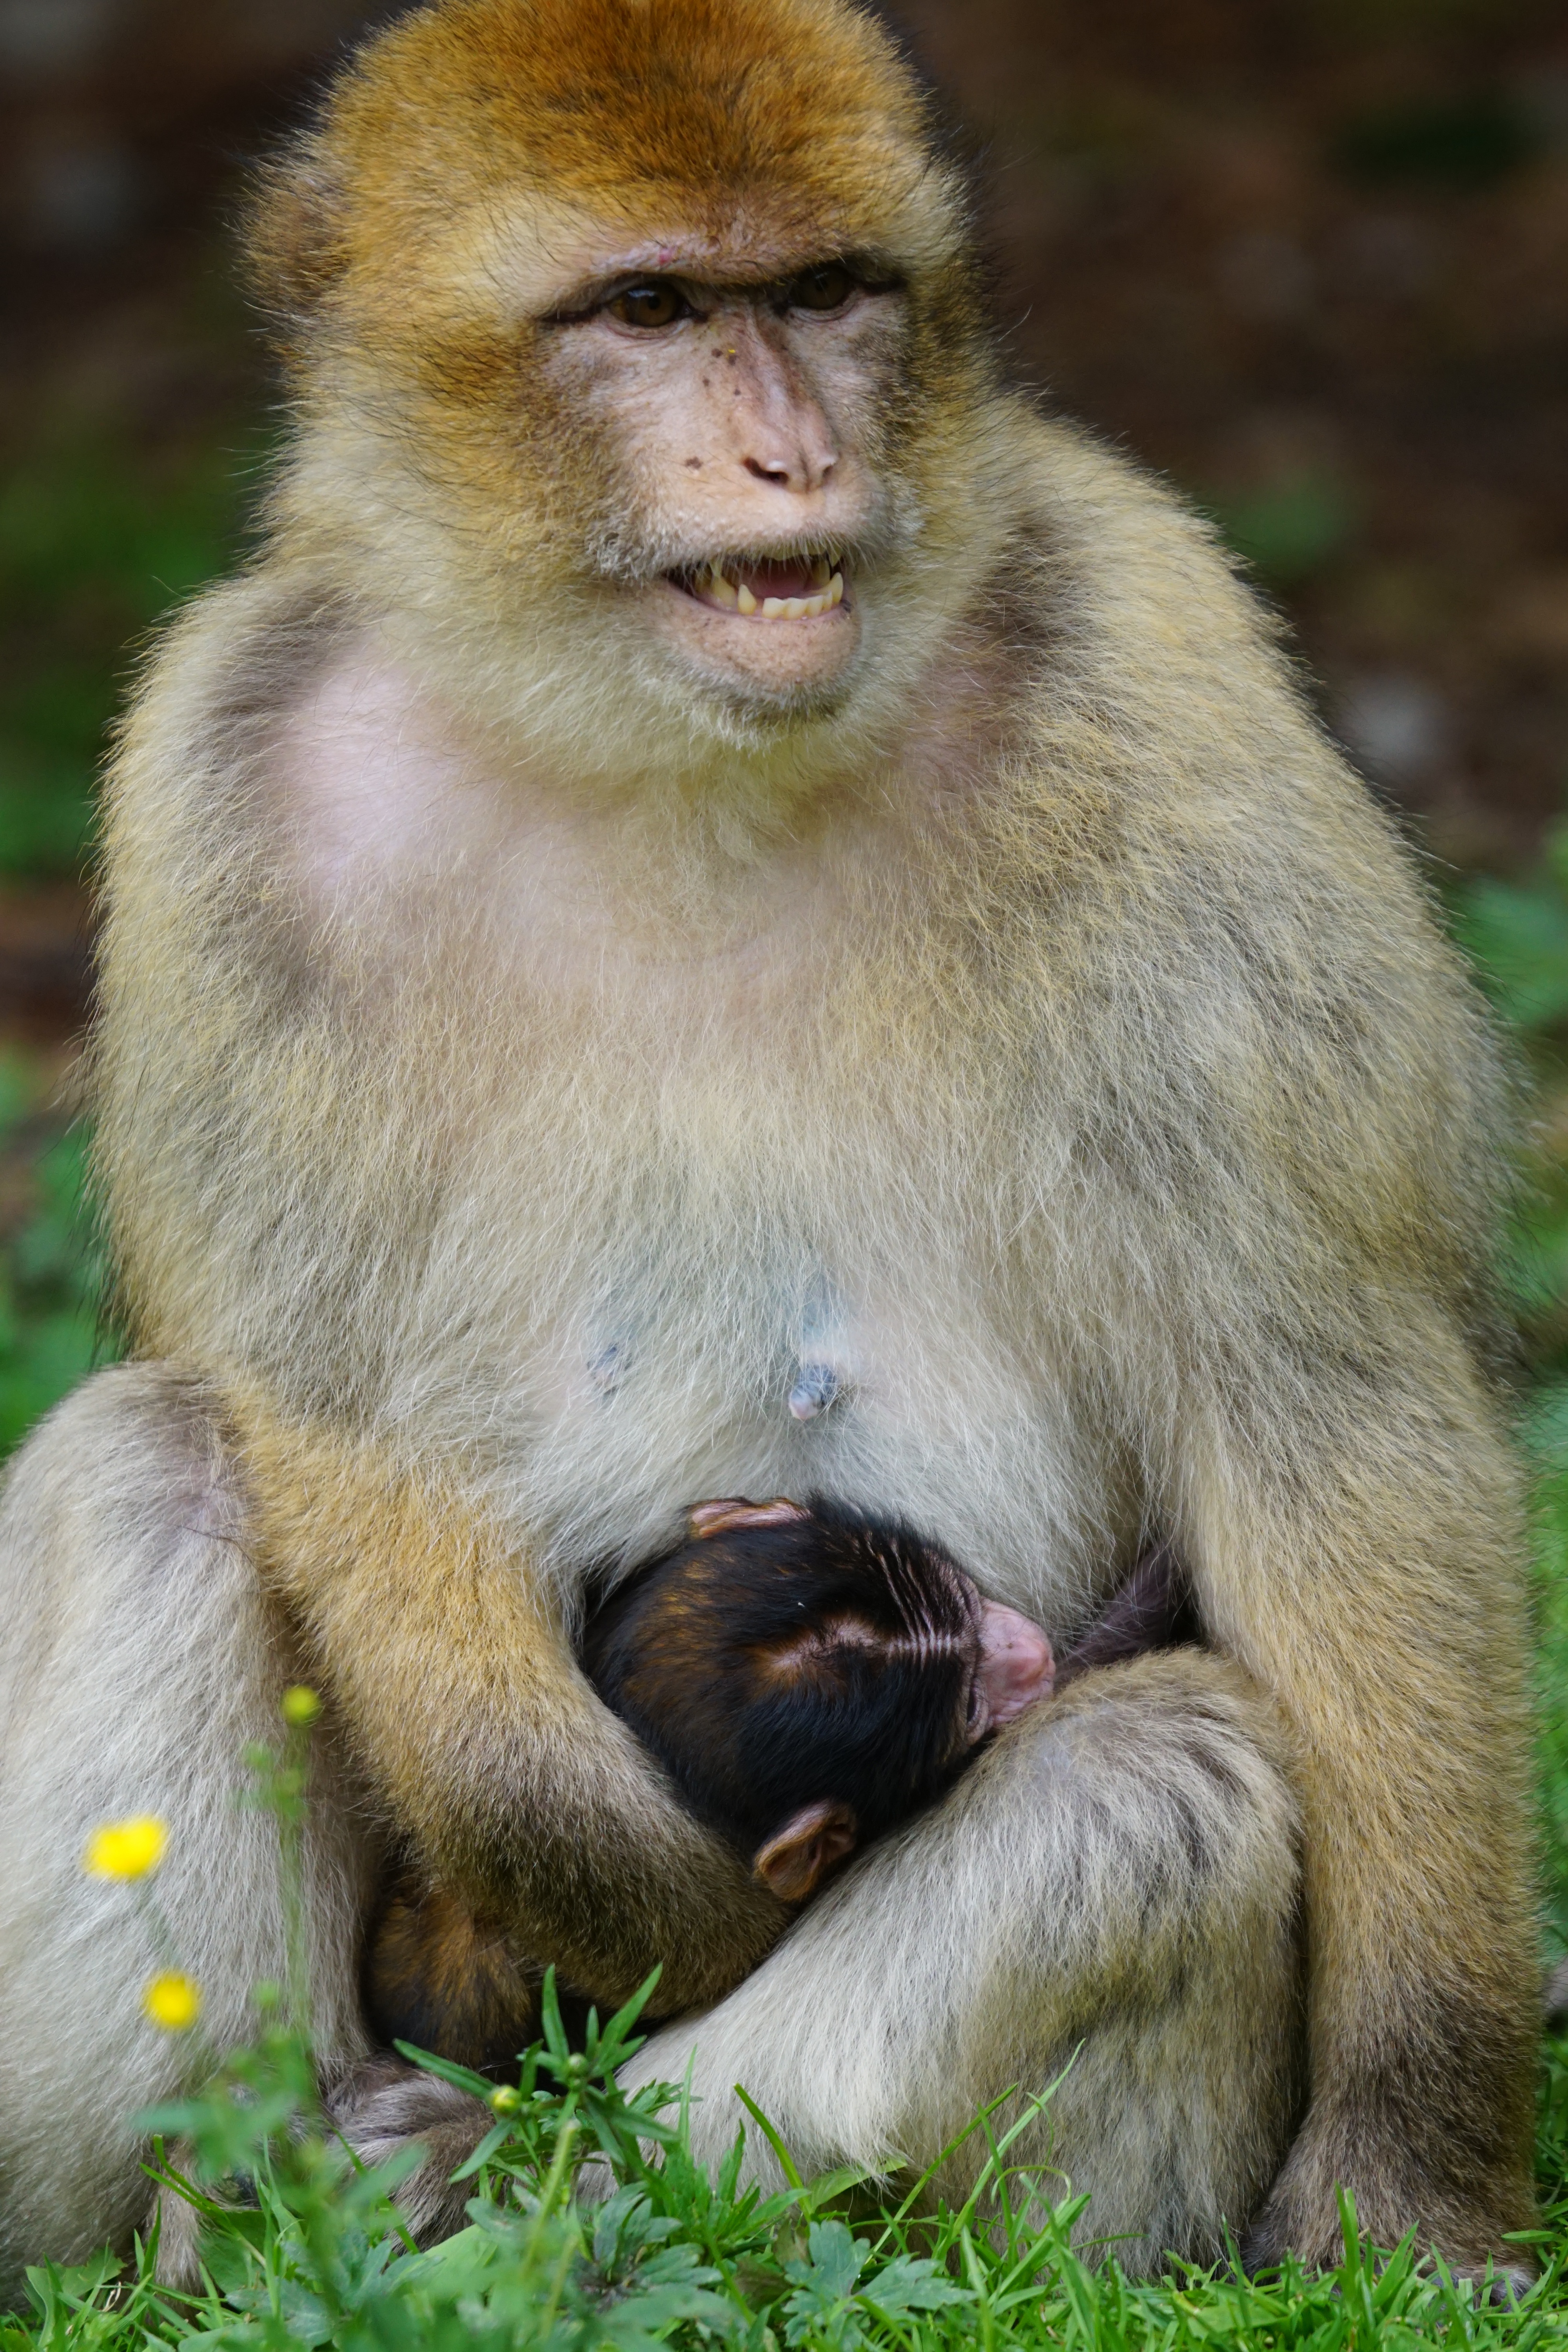
wildlife, mammal, dam, fauna, primate, vertebrate, salem, macaque, old world monkey, barbary ape, monkey mountain, japanese macaque, new world monkey, tufted capuchin